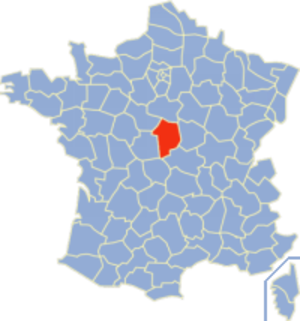
La liste des sites classés du Cher présente les sites naturels classés du département du Cher.